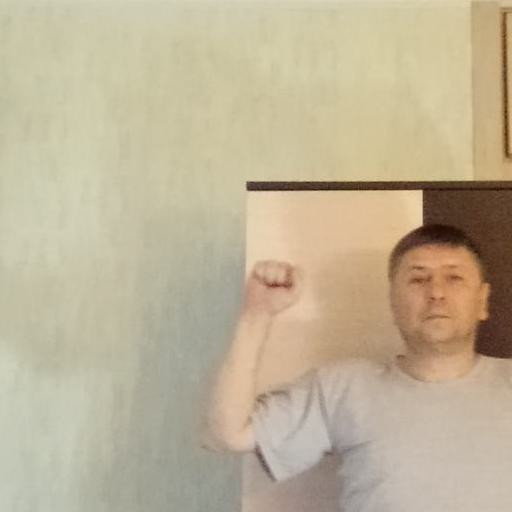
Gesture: fist